Robert Lorimer (minister)

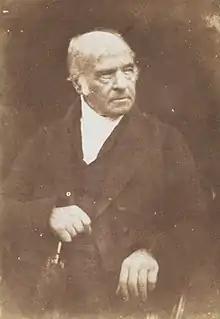
Robert Lorimer by Hill & Adamson

Robert Lorimer was a Presbyterian minister who served in Haddington. After nearly 50 years in the Church of Scotland ministry he walked out during the schism known as The Disruption and joined the Free Church of Scotland.